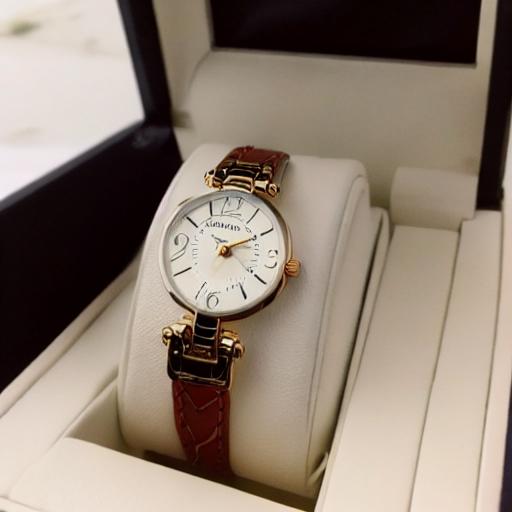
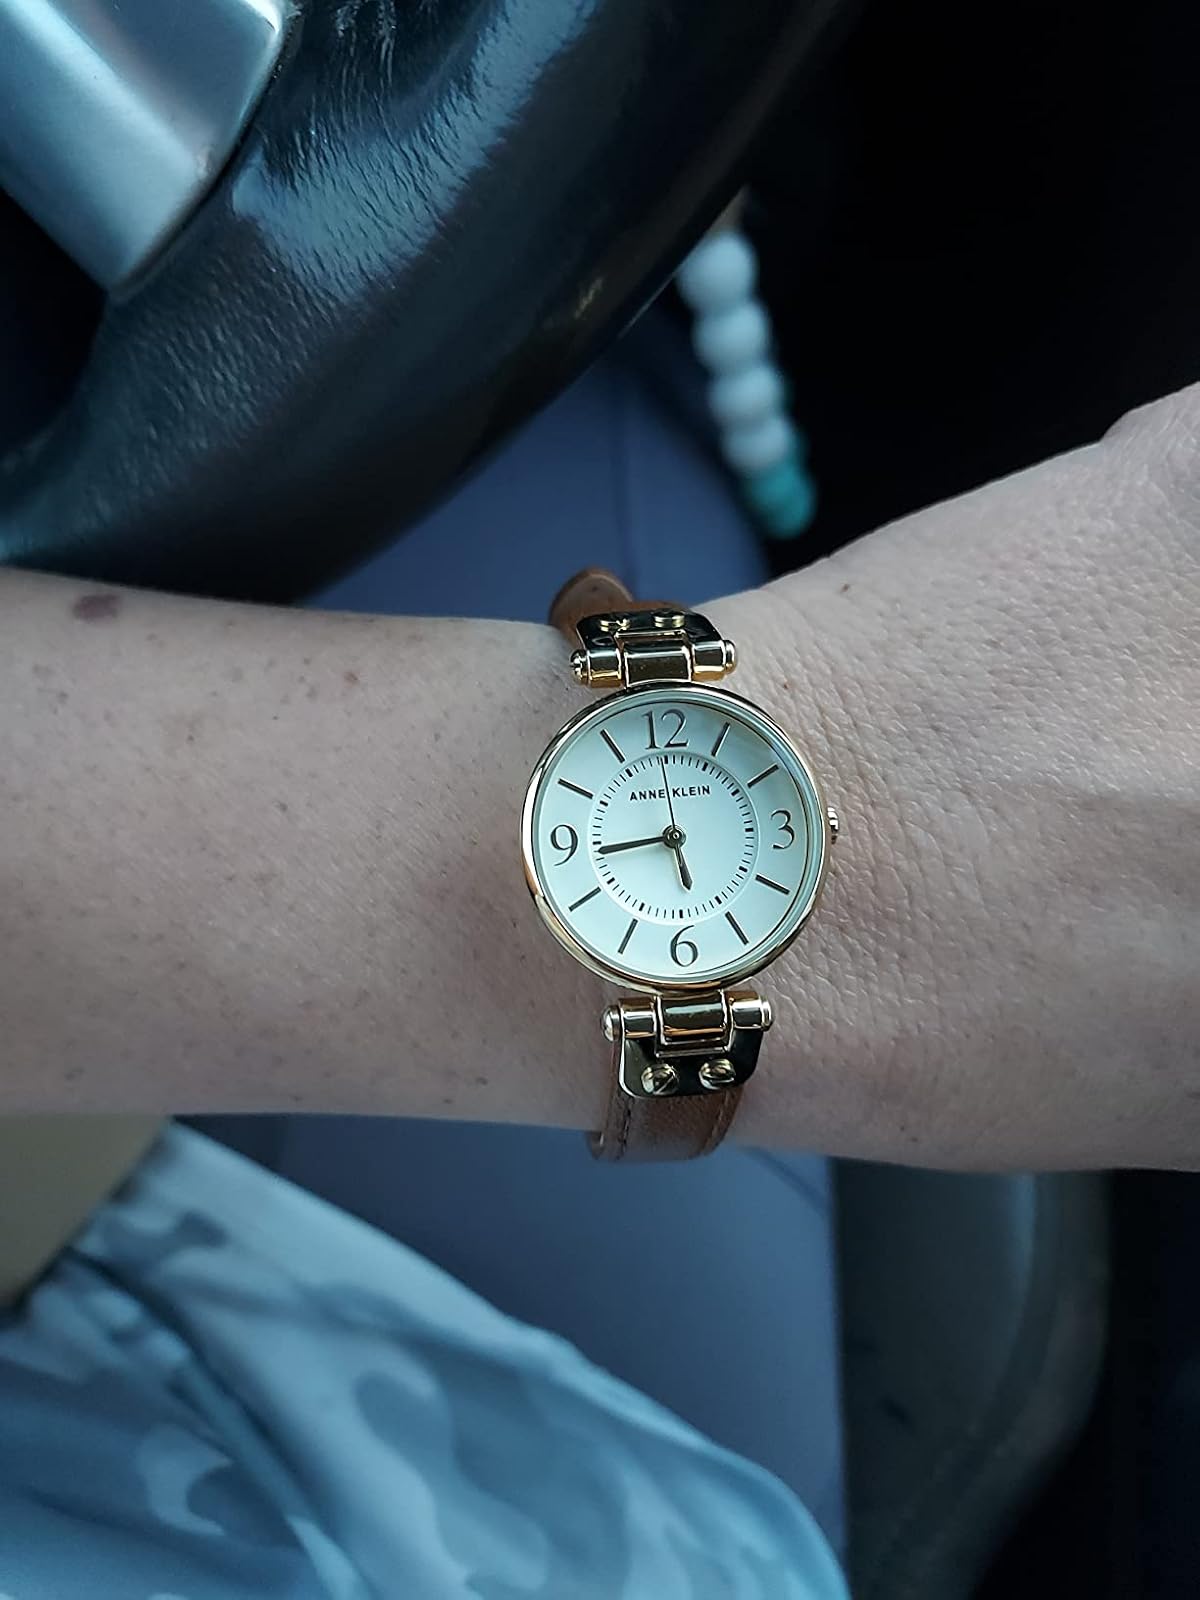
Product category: accessories_watch
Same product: no